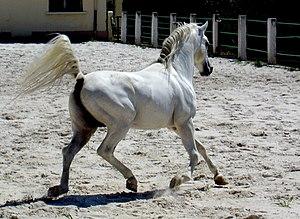
Pur sang arabe élevé au haras ""Kabyuk"". Ce haras, qui est le plus grand de Bulgarie, a été créé par les Ottomans pour les besoins de l'armée et élevait 1300 chevaux par an."
Si des civilisations se sont épanouies sur l'actuel territoire bulgare dès le néolithique et l'antiquité, l’histoire de la Bulgarie en tant qu'État commence au VIIᵉ siècle avec la fondation du royaume bulgare du bas-Danube par Asparoukh. Situé à la croisée des influences historiques, culturelles et linguistiques des Balkans, le premier empire bulgare fut un berceau culturel de l’Europe slave et s'étendit de la mer Adriatique à la mer Égée et à la mer Noire, avant d'être politiquement, mais non culturellement anéanti par l’Empire byzantin au XIᵉ siècle, de renaître de ses cendres au XIIᵉ siècle avec le Second empire bulgare, finalement conquis au XIVᵉ siècle par les Ottomans. Sa seconde renaissance au XIXᵉ siècle fut difficile : le congrès de Berlin, les guerres balkaniques et les deux guerres mondiales ne lui permirent pas de rassembler toutes les régions de culture bulgare pour retrouver l'étendue qui lui avait été reconnue au traité de San Stefano, et la contraignirent à subir une dictature de 45 ans après la Seconde Guerre mondiale.
La Bulgarie ottomane est la période de l'histoire de la Bulgarie marquée par la domination ottomane. Cette période s'étend de la conquête du deuxième État bulgare en 1396 jusqu'à la guerre russo-turque de 1877-1878.
Un haras est un établissement privé ou public dans lequel sont entretenus les reproducteurs pour la reproduction et l’amélioration des races de chevaux.